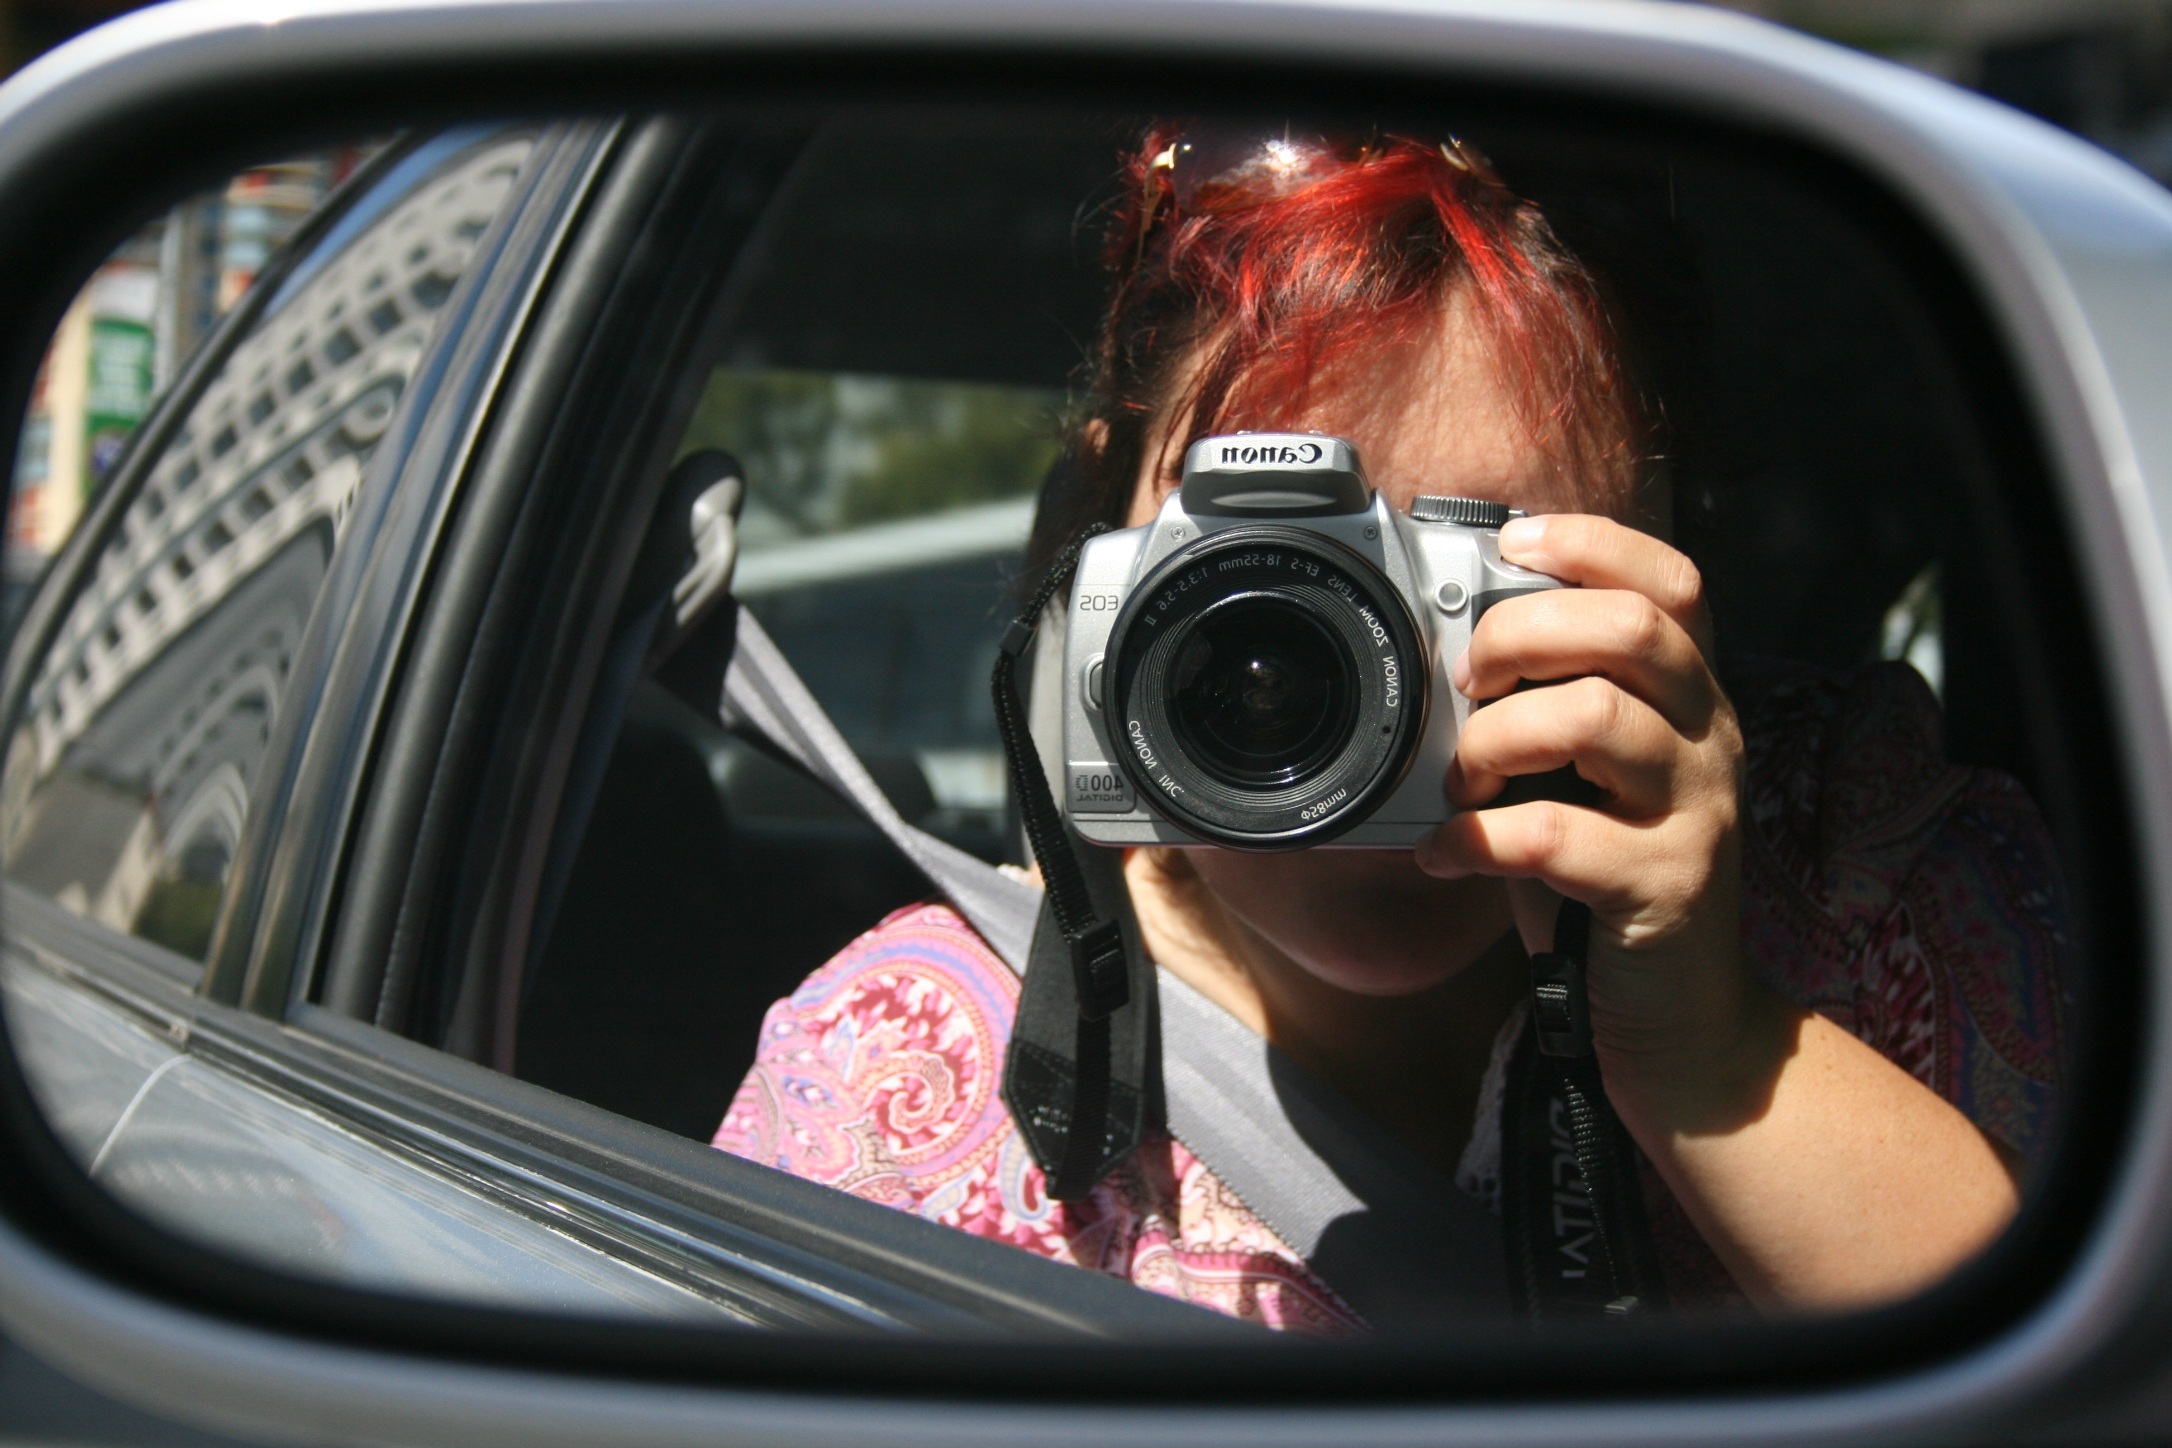
car, camera, photography, photographer, wheel, window, driving, photo, dslr, vehicle, lens, steering wheel, car mirror, rear view mirror, supercar, focus, glasses, mirror, digital, photograph, zoom, photographic, city car, focal, sport utility vehicle, automobile make, automotive exterior, automotive design, luxury vehicle, steering part